7×57mm Mauser

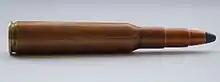
7×57mm hunting cartridge

Paul Mauser visited the Kingdom of Spain in 1892 after the delivery of trial rifles in 1891 and brought with him a new rifle designed to use a new cartridge of 7 mm caliber. Judging by the dimensions of the casing, it was developed from Mauser's Patrone 88 adopted into German service: in fact, its derivative, 6.5×57mm Mauser, was marketed as "M88/57/6.5 mit und ohne Rand" in a 1921 catalog. Like the 7.65×53mm Mauser introduced in 1889, he had developed the 7×57mm Mauser cartridge for use with the new smokeless propellant, introduced as Poudre B in the 1886 pattern 8×50mmR Lebel, which started a military rifle ammunition revolution. At the time of its development 7×57mm Mauser was a high-performance smokeless-powder cartridge.